Wilhelm Gueinzius

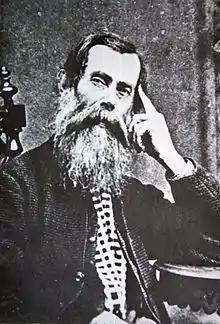
Wilhelm Gueinzius

Wilhelm Gueinzius (15 March 1813 – 24 January 1874) was a German naturalist, collector and apothecary.